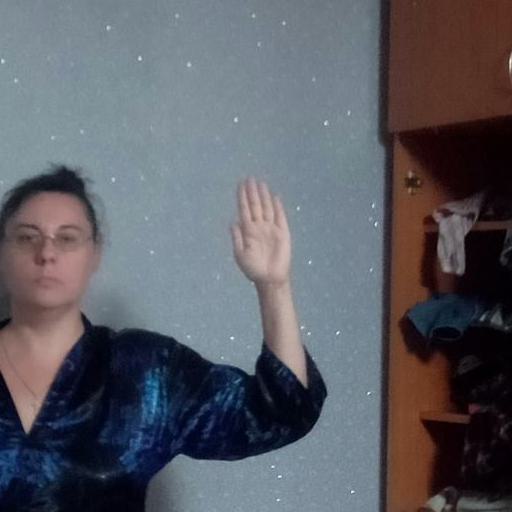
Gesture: stop